Jewish quarter (diaspora)

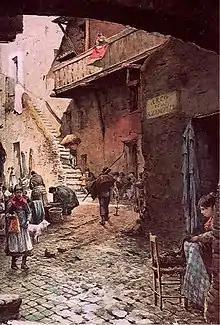
An 1880 watercolour of the Roman Ghetto by Ettore Roesler Franz.

In the Jewish diaspora, a Jewish quarter (also known as jewry, juiverie, Judengasse, Jewynstreet, Jewtown, Judería or proto-ghetto) is the area of a city traditionally inhabited by Jews. Jewish quarters, like the Jewish ghettos in Europe, were often the outgrowths of segregated ghettos instituted by the surrounding Christian or Muslim authorities. A Yiddish term for a Jewish quarter or neighborhood is ""Di yiddishe gas"", or "The Jewish quarter." While in Ladino, they are known as "maalé yahudí", meaning "The Jewish quarter".